Nehemiah P. Clarke House

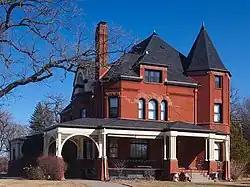
The Nehemiah P. Clarke House viewed from the west

The Nehemiah P. Clarke House is a historic house in St. Cloud, Minnesota, United States.